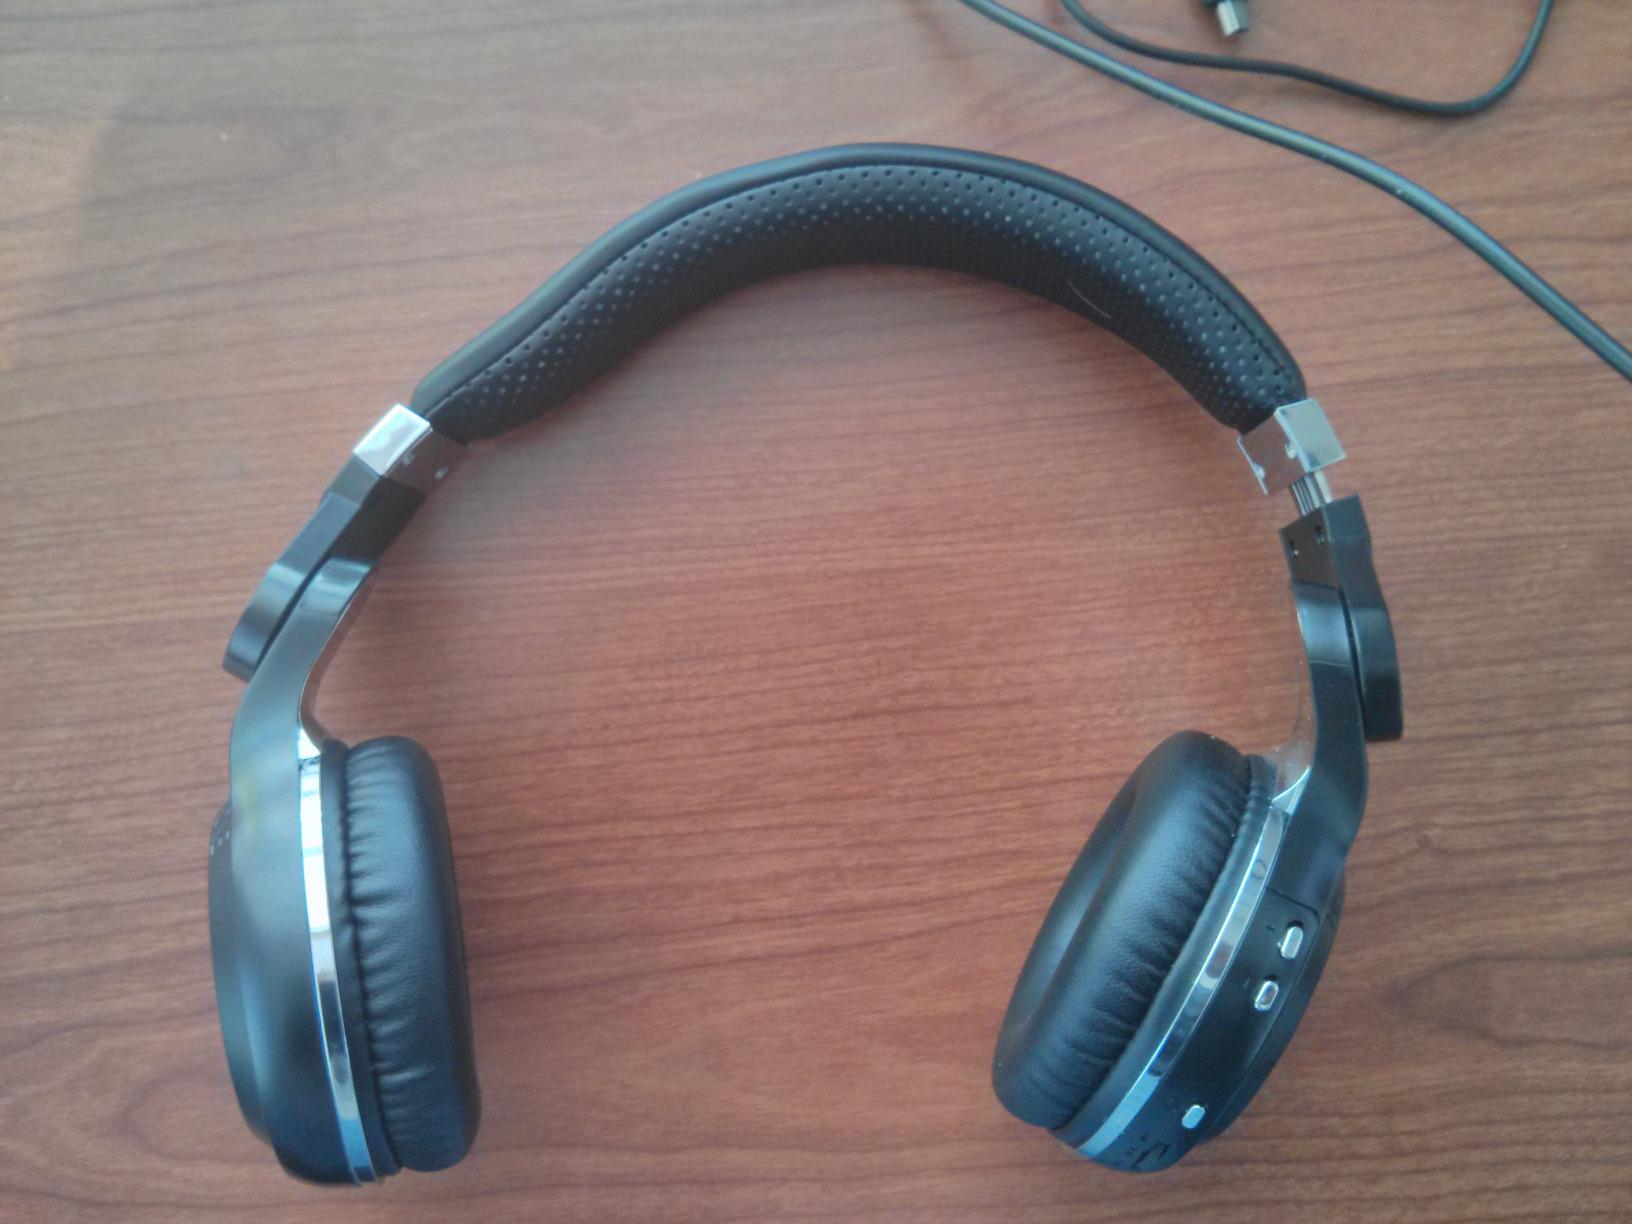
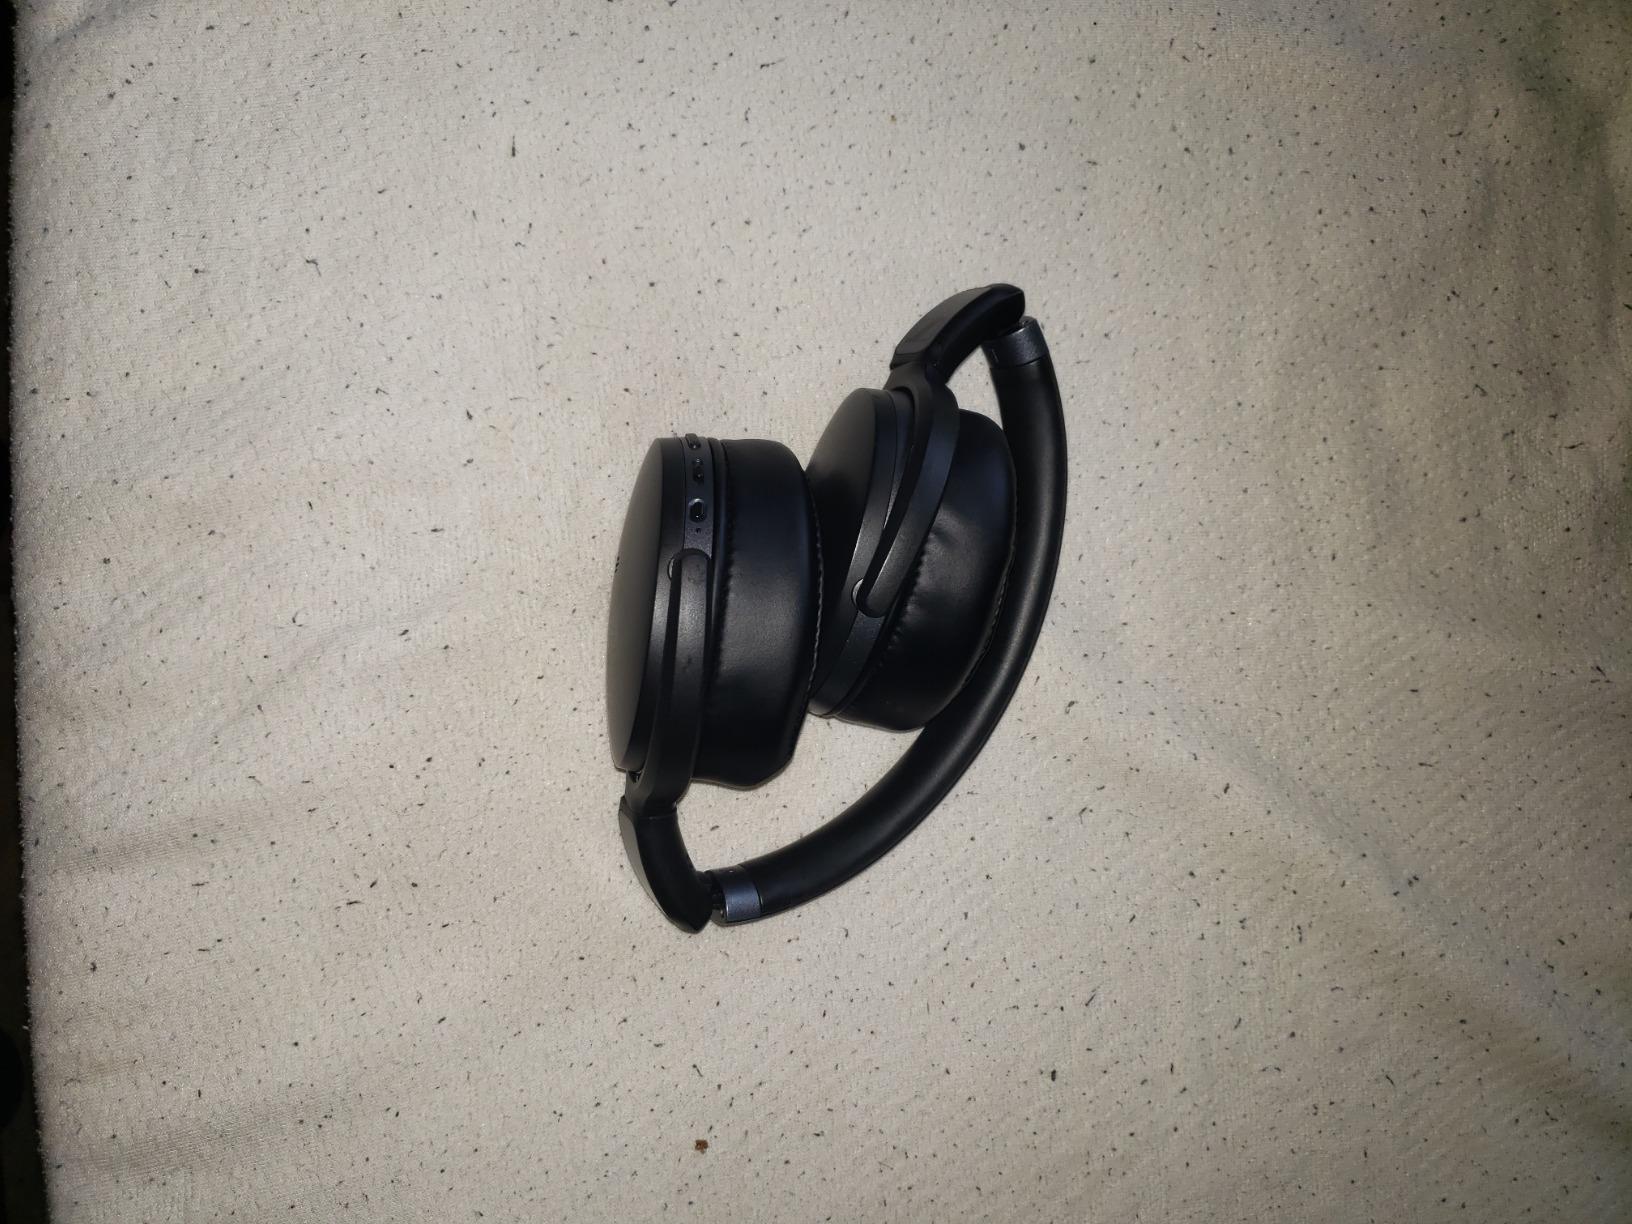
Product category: headphones
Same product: no